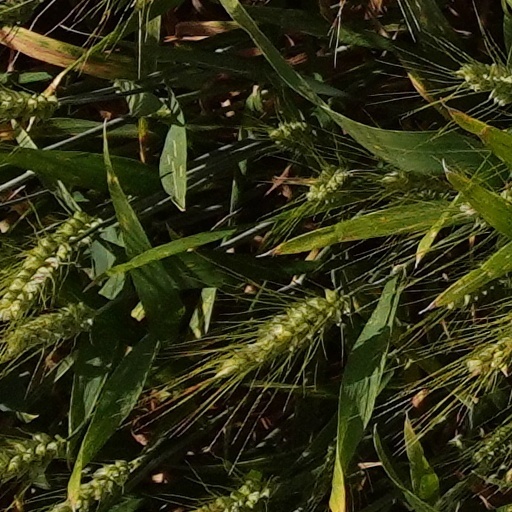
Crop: wheat